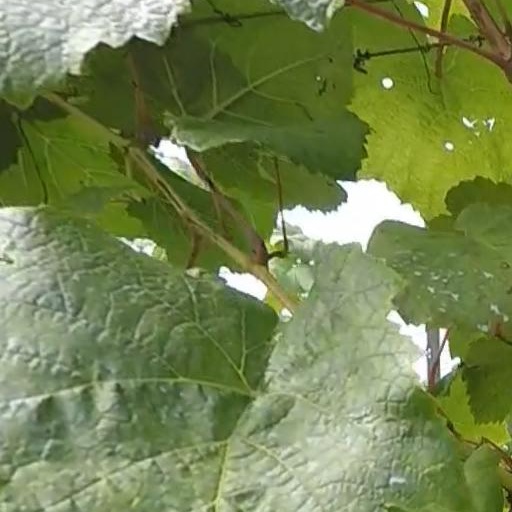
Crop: grape